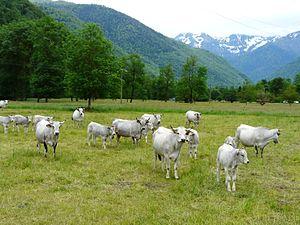
Vaches de la race gasconne à Antignac, Haute-Garonne, France.
La gasconne des Pyrénées est une race bovine française.